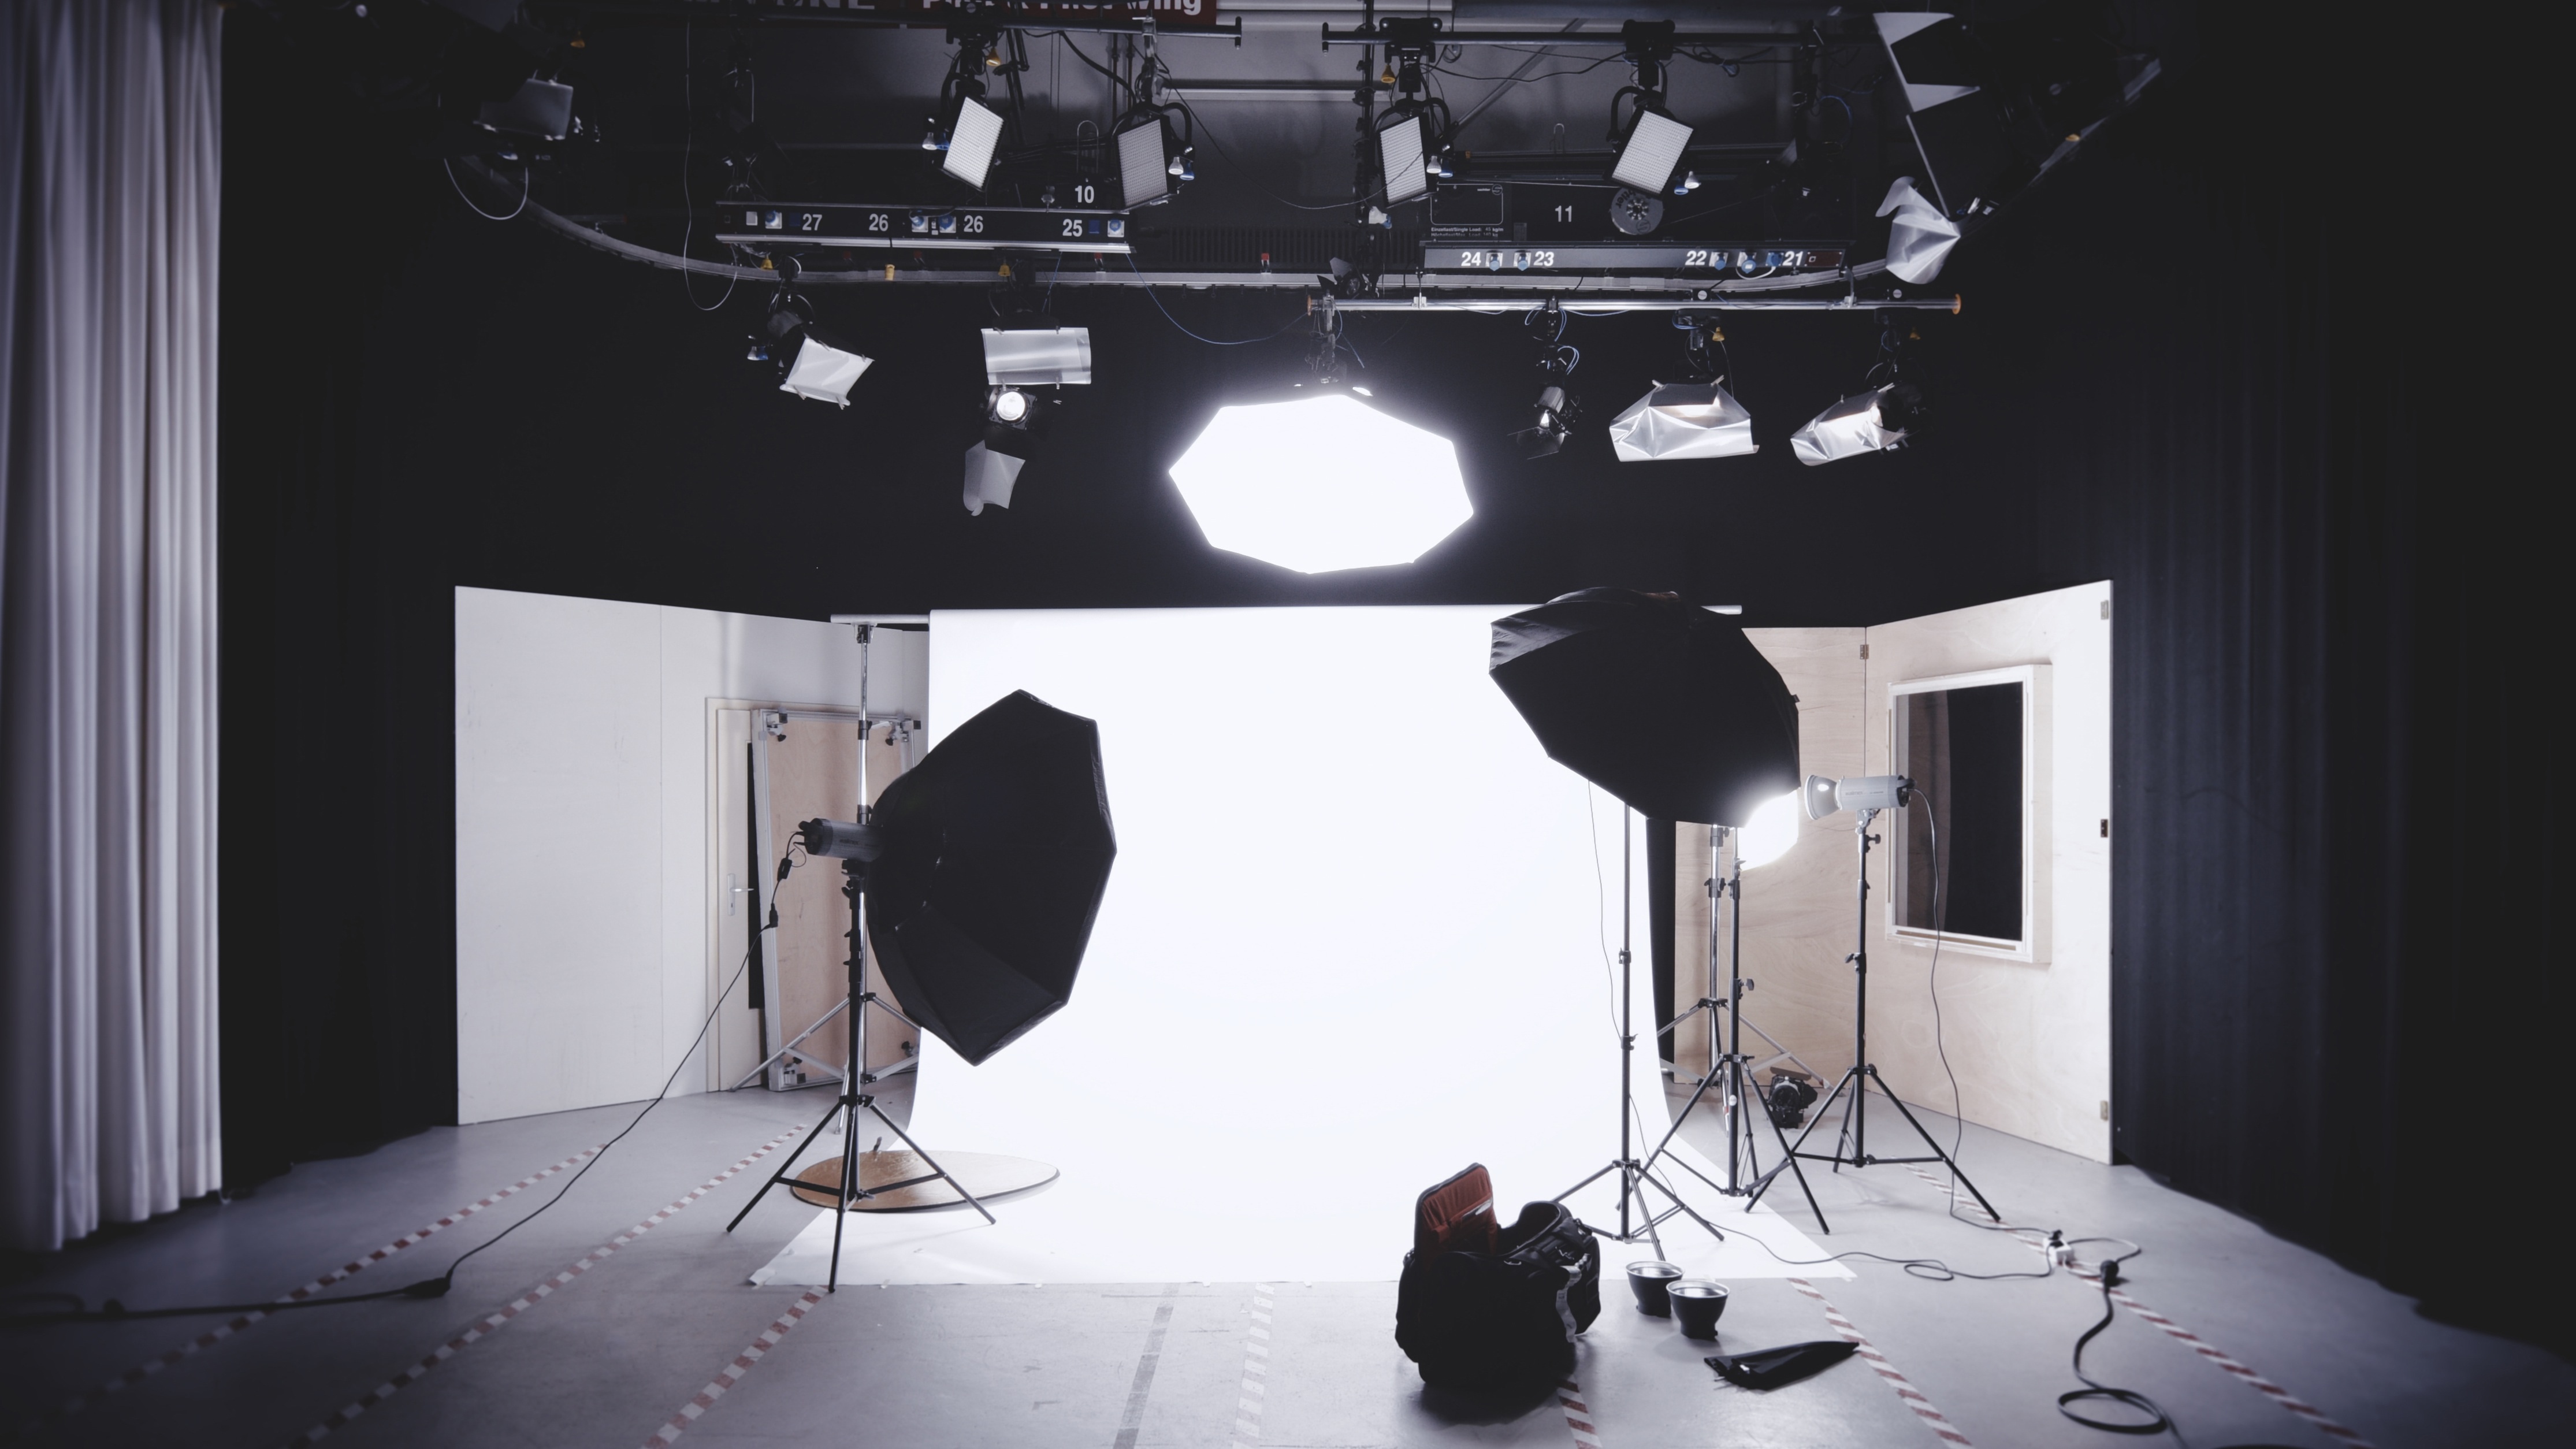
light, photography, studio, black, furniture, lighting, interior design, design, softbox